History of the Bulgarian language

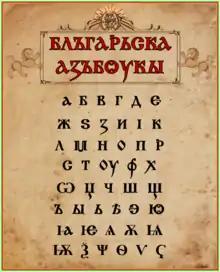
Early Cyrillic Alphabet.

Old Bulgarian was the first literary period in the development of the language. It was a highly synthetic language with a rich declension system as attested by a number of manuscripts from the late 10th and the early 11th centuries. Those originate mostly from the Preslav and the Ohrid Literary School, although smaller literary centers also contributed to the tradition. The language became a medium for rich scholarly activity — chiefly in the late 9th and the early 10th century — with writers such as Constantine of Preslav, John Exarch, Clement of Ohrid, Chernorizetz Hrabar and Naum of Preslav (Naum of Ohrid). Most of their works are preserved through later copies, many of which are from neighboring Balkan countries or Russia.